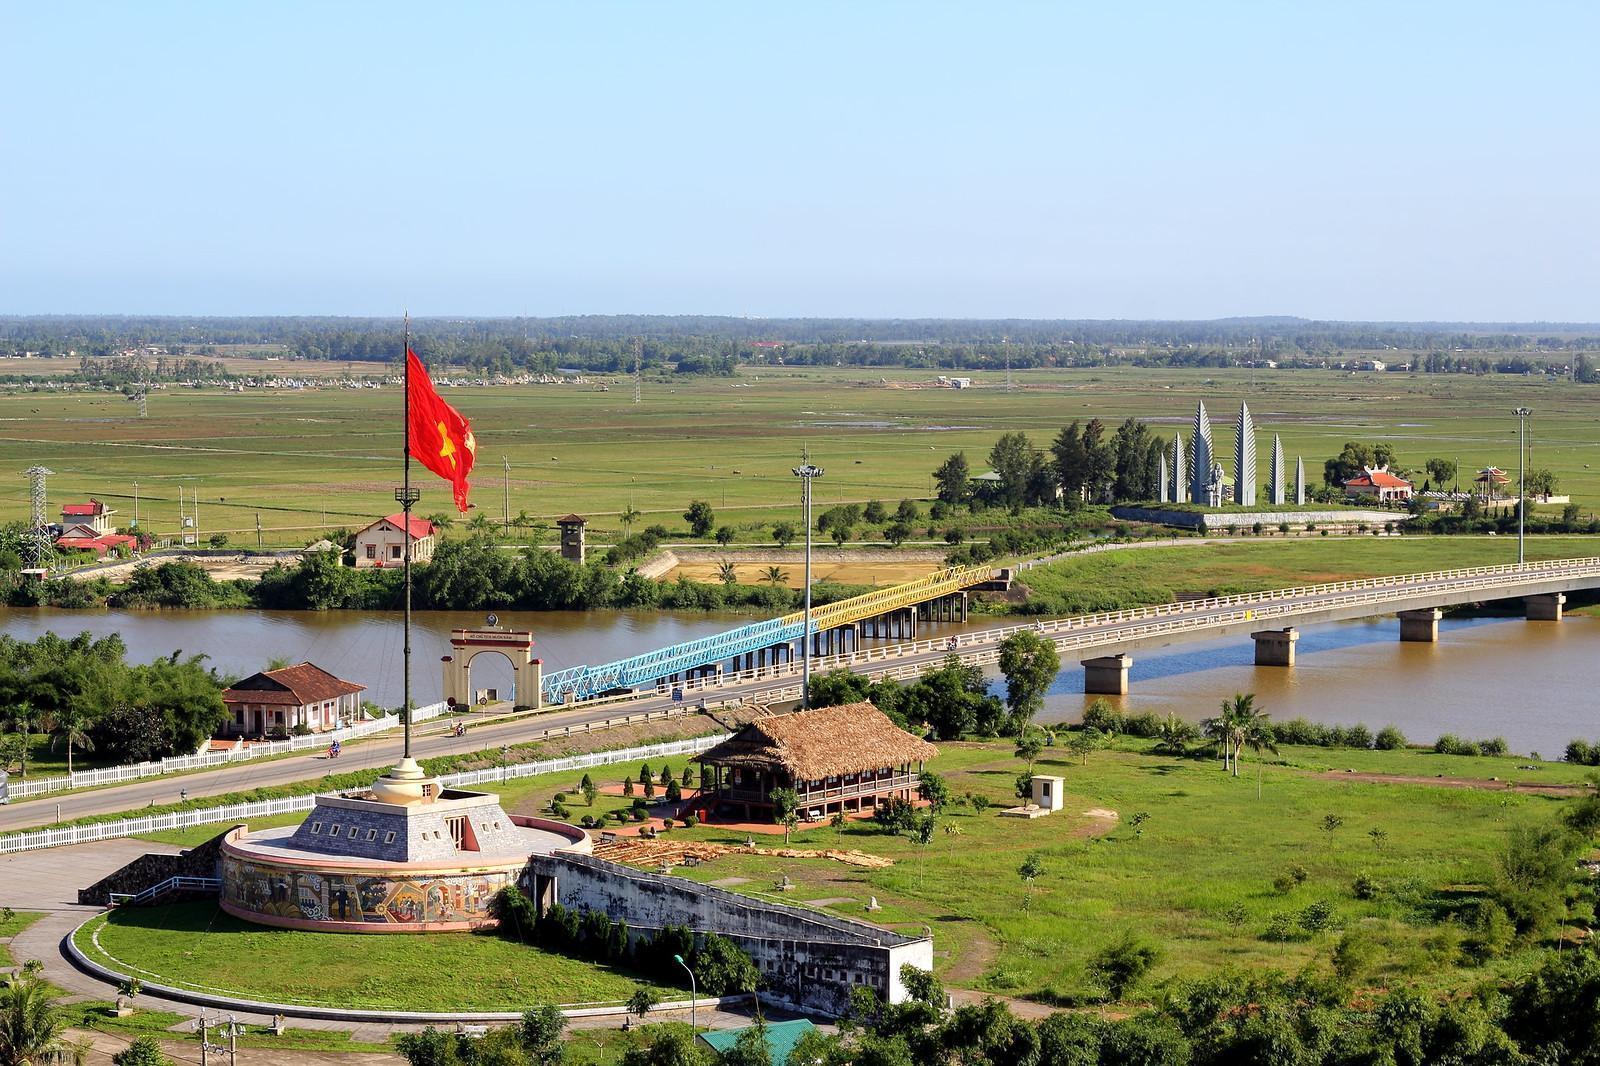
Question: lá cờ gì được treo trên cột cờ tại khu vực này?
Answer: lá cờ đỏ sao vàng của nước việt nam